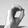
ASL letter: O